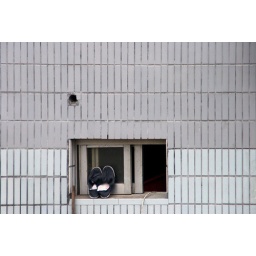
shoes in window